Grapevine High School

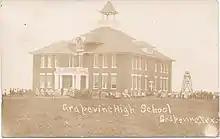
Postcard of Grapevine High School, 1909

Grapevine High School is a public high school located in the far northeast portion of Tarrant County in the city of Grapevine, Texas (USA). It is part of the Grapevine-Colleyville Independent School District.